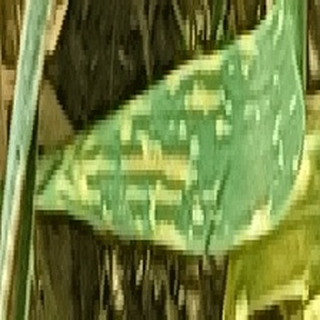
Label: wheat_yellow_rust